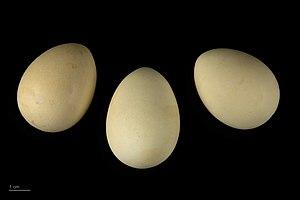
Le Francolin à double éperon est une espèce d'oiseaux de la famille des Phasianidae.